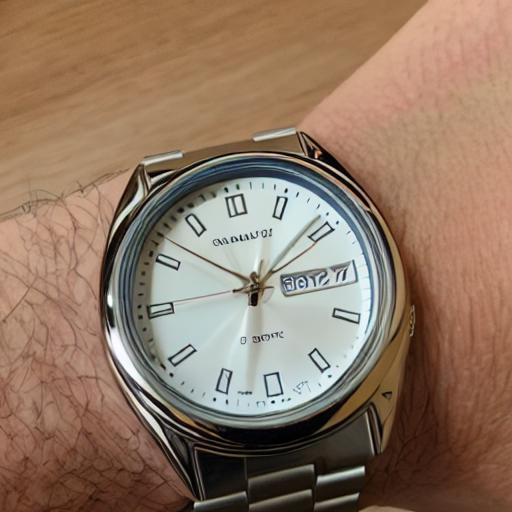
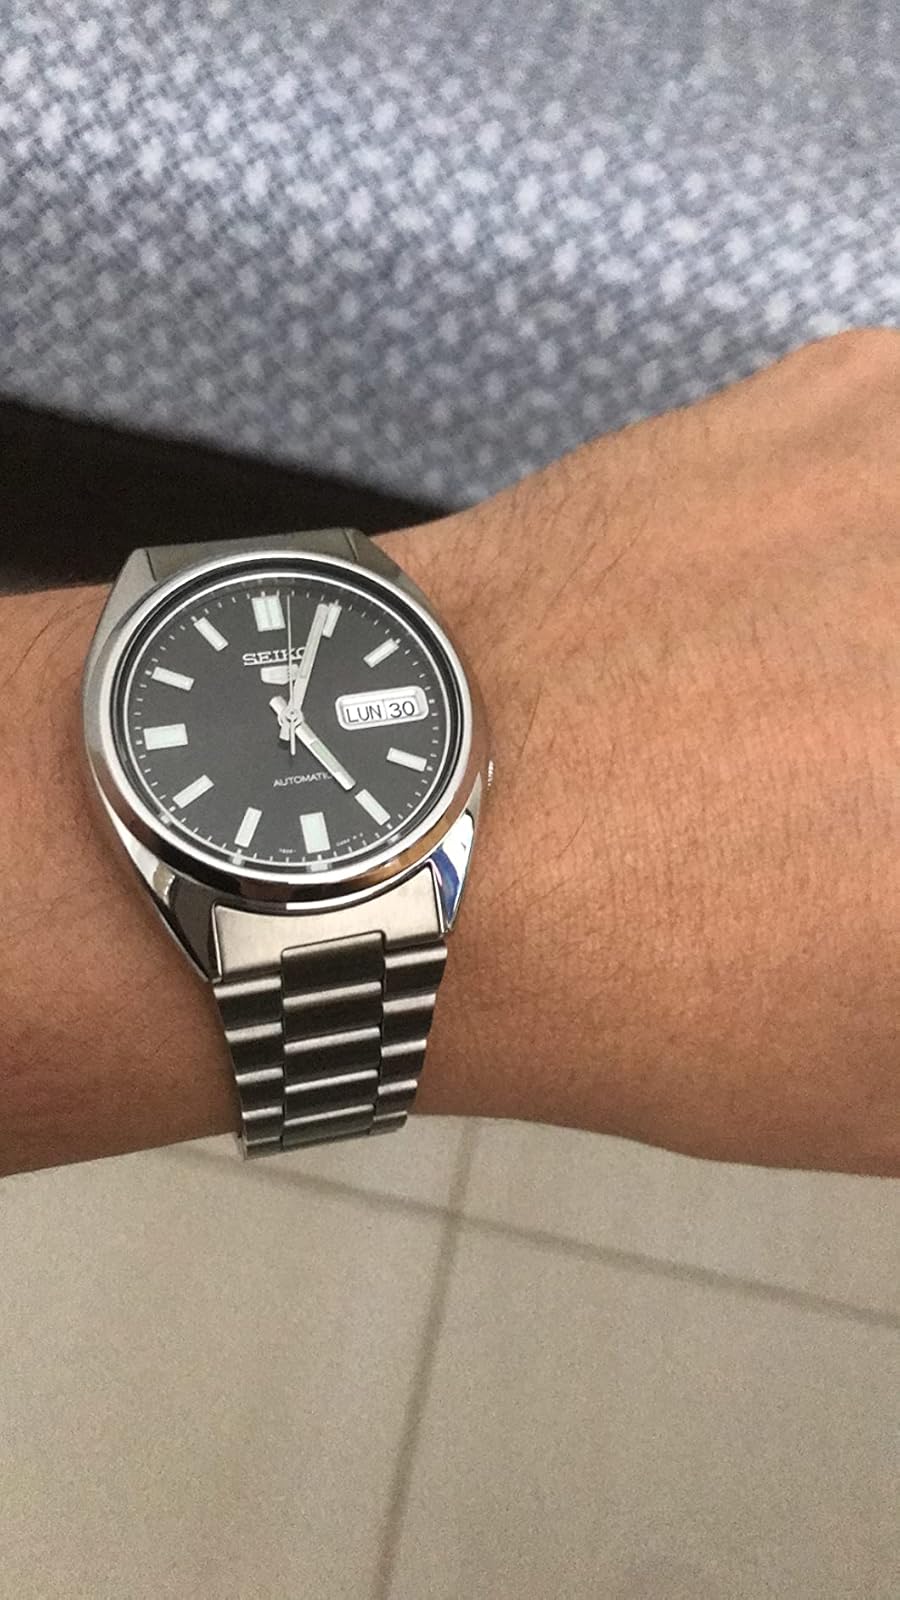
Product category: accessories_watch
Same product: no